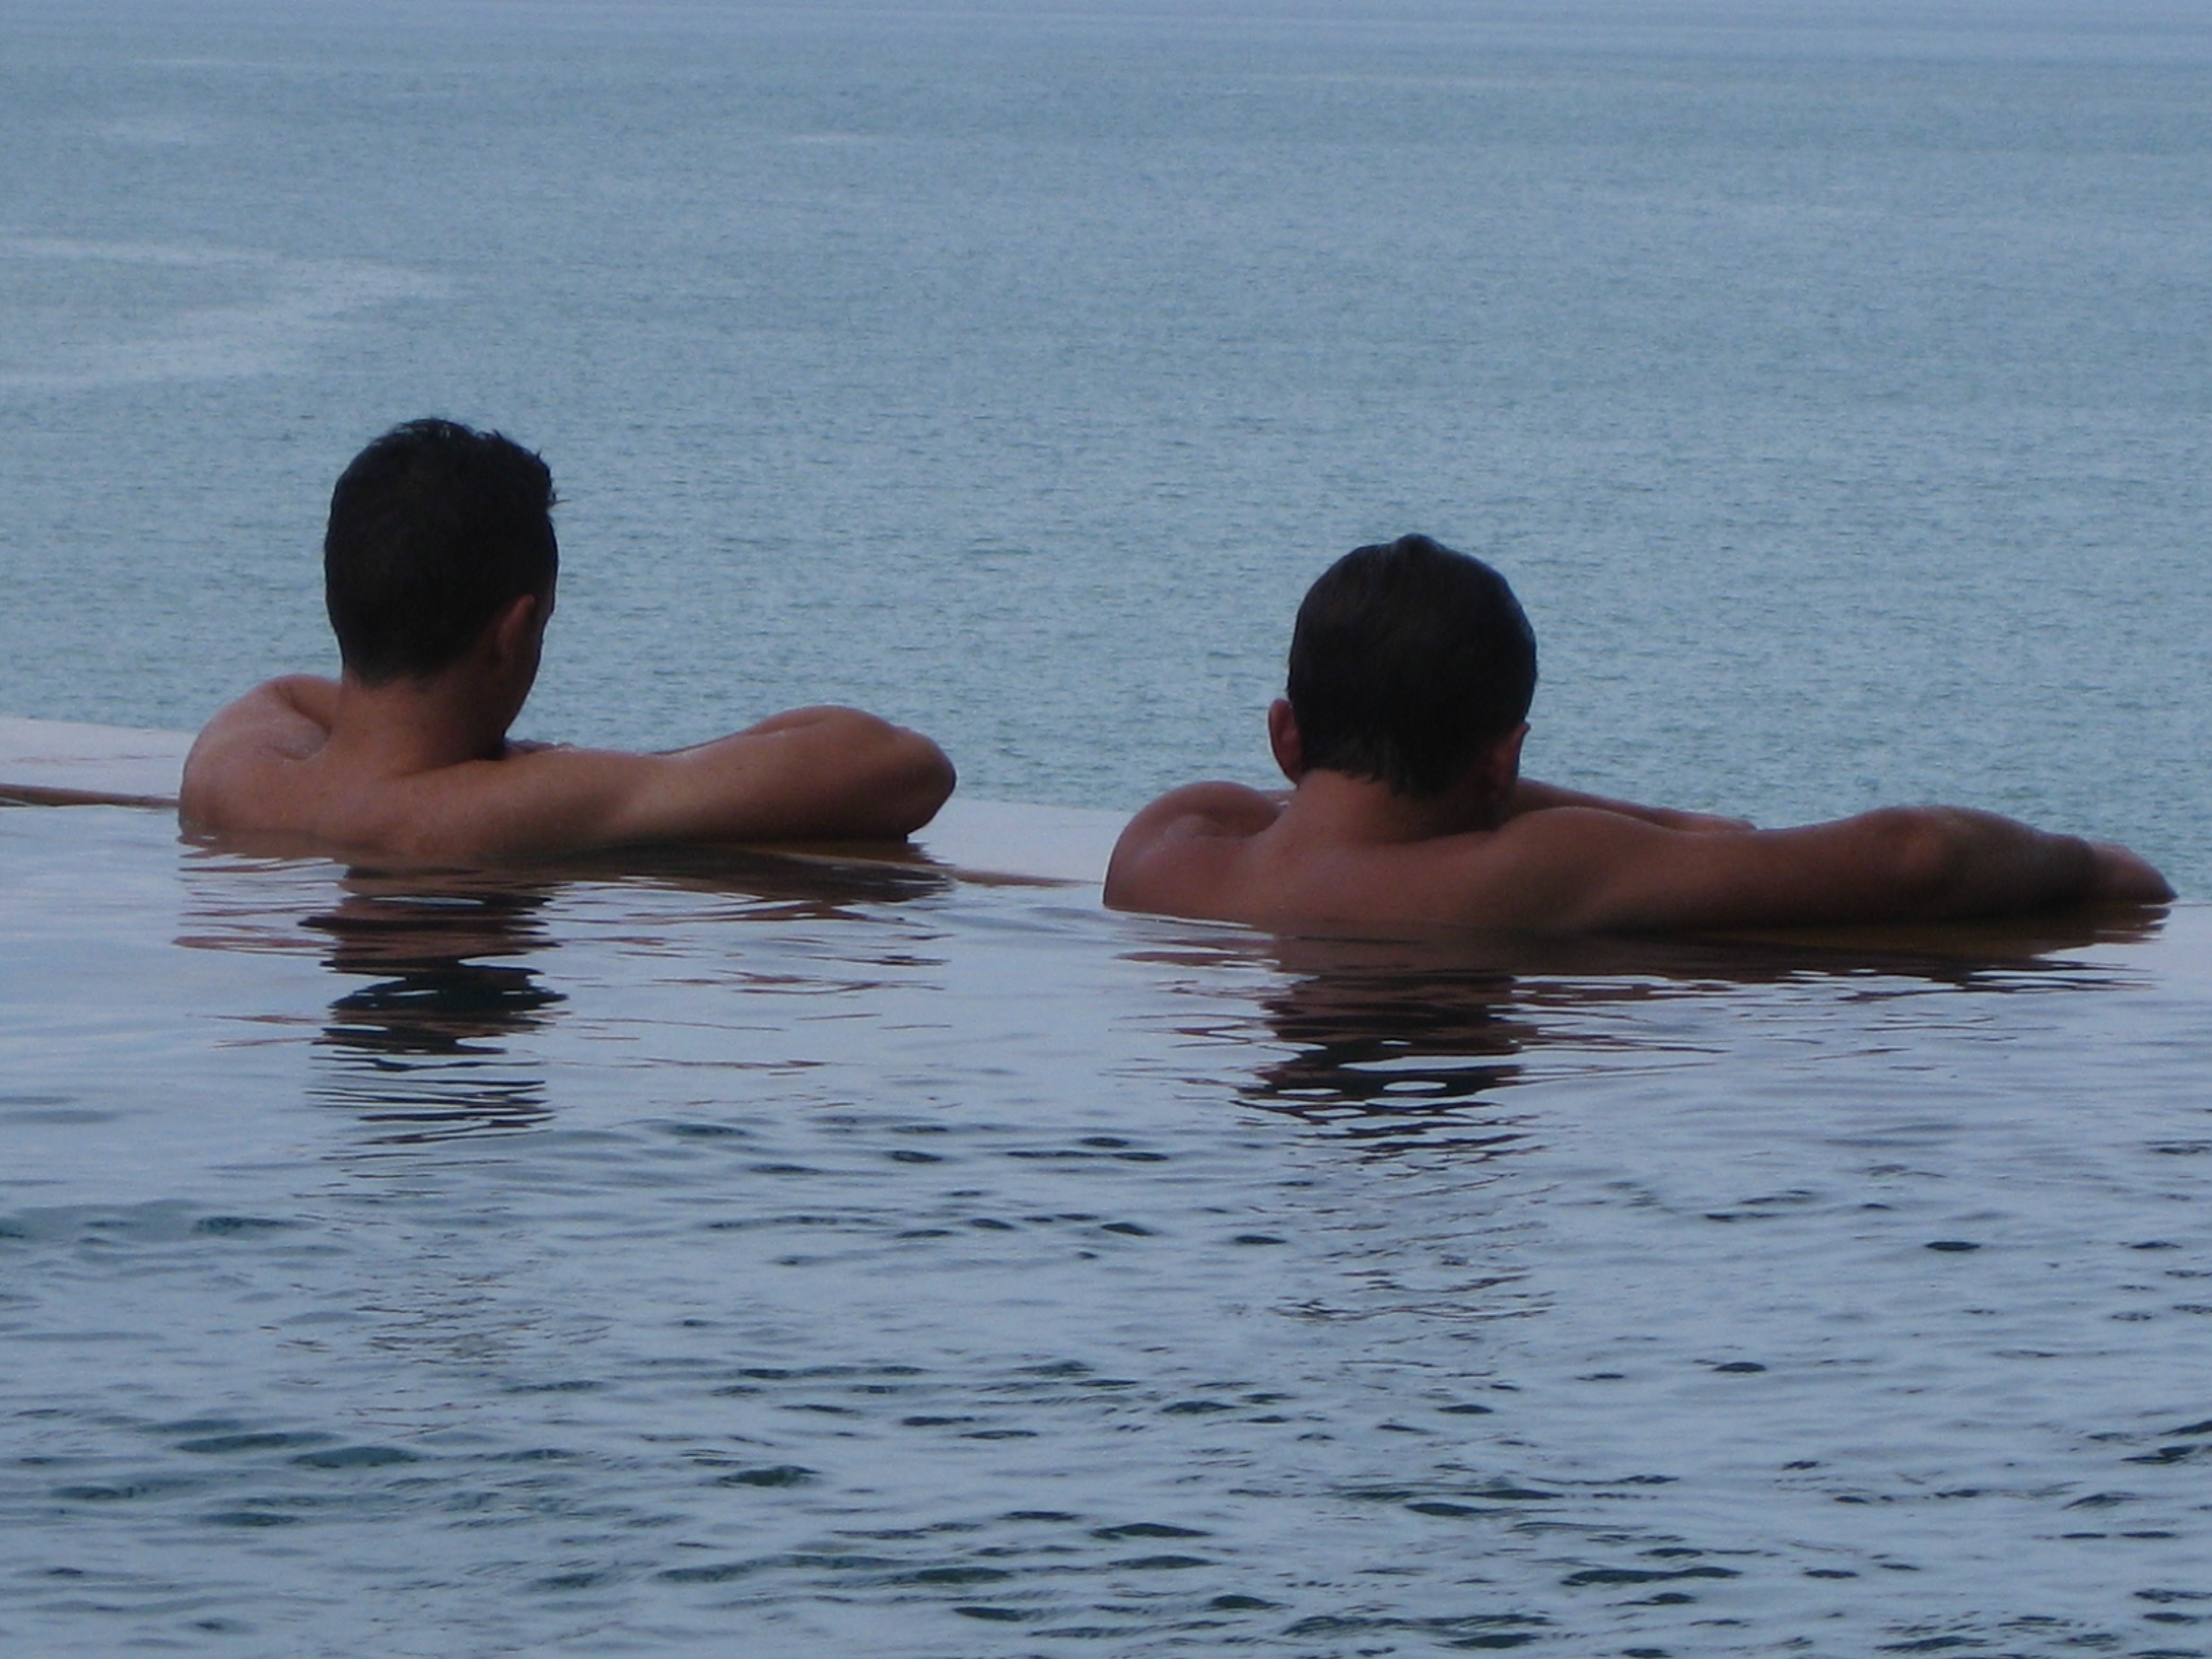
beach, sea, water, ocean, wave, summer, vacation, travel, pool, relax, paradise, tropical, infinity, friendship, tourism, lifestyle, body of water, relaxation, happy, resort, spa, wellness